Ki Tavo

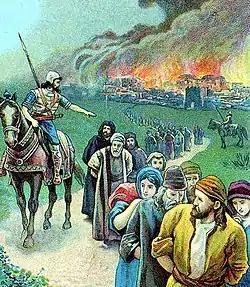
The Captivity of Judah (illustration from a Bible card published 1904 by the Providence Lithograph Company)

In the continuation of the reading, Moses taught that if they did not obey God and observe faithfully the commandments, then God would curse them in the city and the country; curse their basket and kneading bowl; curse the issue of their womb, the produce of their soil, and the fertility of their herds and flocks; curse them in their comings and goings; loose on them calamity, panic, and frustration in all their enterprises; make pestilence cling to them; strike them with tuberculosis, fever, inflammation, scorching heat, drought, blight, and mildew; turn the skies into copper and the earth into iron; make the rain into dust; rout them before their enemies; and strike them with the Egyptian inflammation, hemorrhoids, boil-scars, itch, madness, blindness, and dismay. If they paid the bride price for a wife, another man would enjoy her; if they built a house, they would not live in it; if they planted a vineyard, they would not harvest it. Their oxen would be slaughtered before their eyes, but they would not eat of it; their donkey would be seized and not returned; their flock would be delivered to their enemies; their sons and daughters would be delivered to another people; a people they did not know would eat the produce of their soil; they would be abused and downtrodden continually, until they were driven mad; God would afflict them at the knees and thighs with a severe inflammation; God would drive them to an unknown nation where they would serve other gods, of wood and stone; and they would be a byword among all the peoples. Locusts would consume their seed, worms would devour their vineyards, the olives would drop off their olive trees, their sons and daughters would go into captivity, the cricket would take over all the trees and produce of their land, the stranger in their midst would rise above them, the stranger would be their creditor, and the stranger would be the head and they the tail. Because they would not serve God in joy over abundance, they would have to serve in hunger, thirst, and nakedness, the enemies whom God would let loose against them. God would bring against them a ruthless nation from afar, whose language they would not understand, to devour their cattle and produce of their soil and to shut them up in their towns until every mighty wall in which they trusted had come down. And when they were shut up under siege, they would eat the flesh of their sons and daughters. God would inflict extraordinary plagues and diseases on them until they would have a scant few left, for as God once delighted in making them prosperous and many, so would God delight in causing them to perish and diminish. God would scatter them among all the peoples from one end of the earth to the other, but even among those nations, they would find no place to rest. In the morning they would say, "If only it were evening!" and in the evening they would say, "If only it were morning!" God would send them back to Egypt in galleys and they would offer themselves for sale as slaves, but none would buy. The long closed portion of the curses ends here.